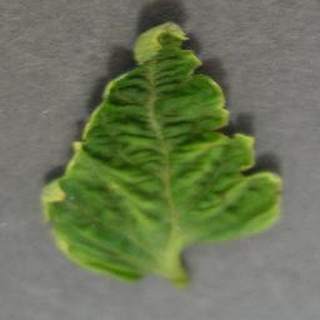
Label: tomato_yellow_leaf_curl_virus